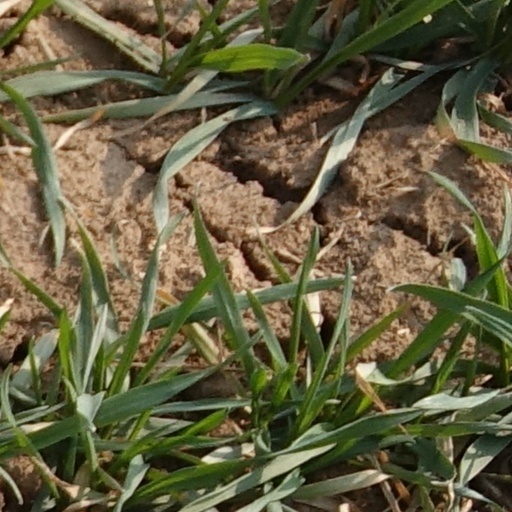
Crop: wheat